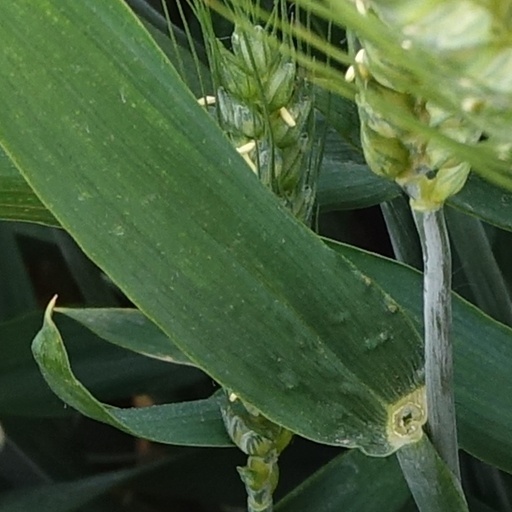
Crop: wheat